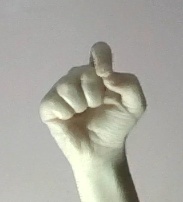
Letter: fa